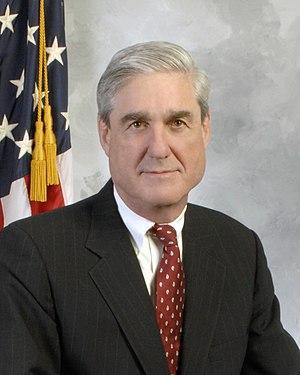
L'affaire du Russiagate est une affaire judiciaire et politique américaine aux multiples ramifications qui commence en septembre 2016. Elle se produit dans le cadre de soupçons de collusion entre la Russie et des membres de la campagne présidentielle de 2016 de Donald Trump, ainsi que d'interférence du président dans le déroulement de l’enquête. En 2019, le procureur spécial Robert Mueller fait état d’une ingérence russe dans l'élection présidentielle américaine de 2016 mais indique que son enquête n’a pas recueilli de preuves suffisantes pour établir une « collusion » entre la Russie et l'équipe de Donald Trump.
Robert Swan Mueller III, né le 7 août 1944 à New York, est un militaire et avocat américain, entré dans la haute fonction fédérale en tant que sixième directeur du Federal Bureau of Investigation, en poste du 4 septembre 2001 au 4 septembre 2013. En tant que procureur spécial, il conduit de 2017 à 2019 l'enquête sur l'affaire du Russiagate.